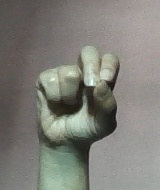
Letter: gaaf